Analemma

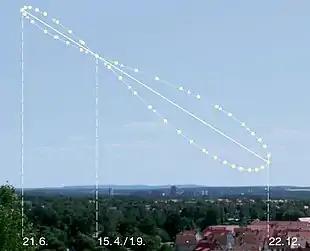
Diagram of an analemma looking east in the Northern Hemisphere. The dates of the Sun's position are shown. This analemma is calculated for 9am, not photographed.

As often seen on a globe, the analemma is also often plotted as a two-dimensional figure of equation of time vs. declination of the Sun. The adjacent figure ("Analemma: Equation of time...") is calculated using the algorithm presented in the reference that uses the formulas given in "The Astronomical Almanac for the Year 2019".